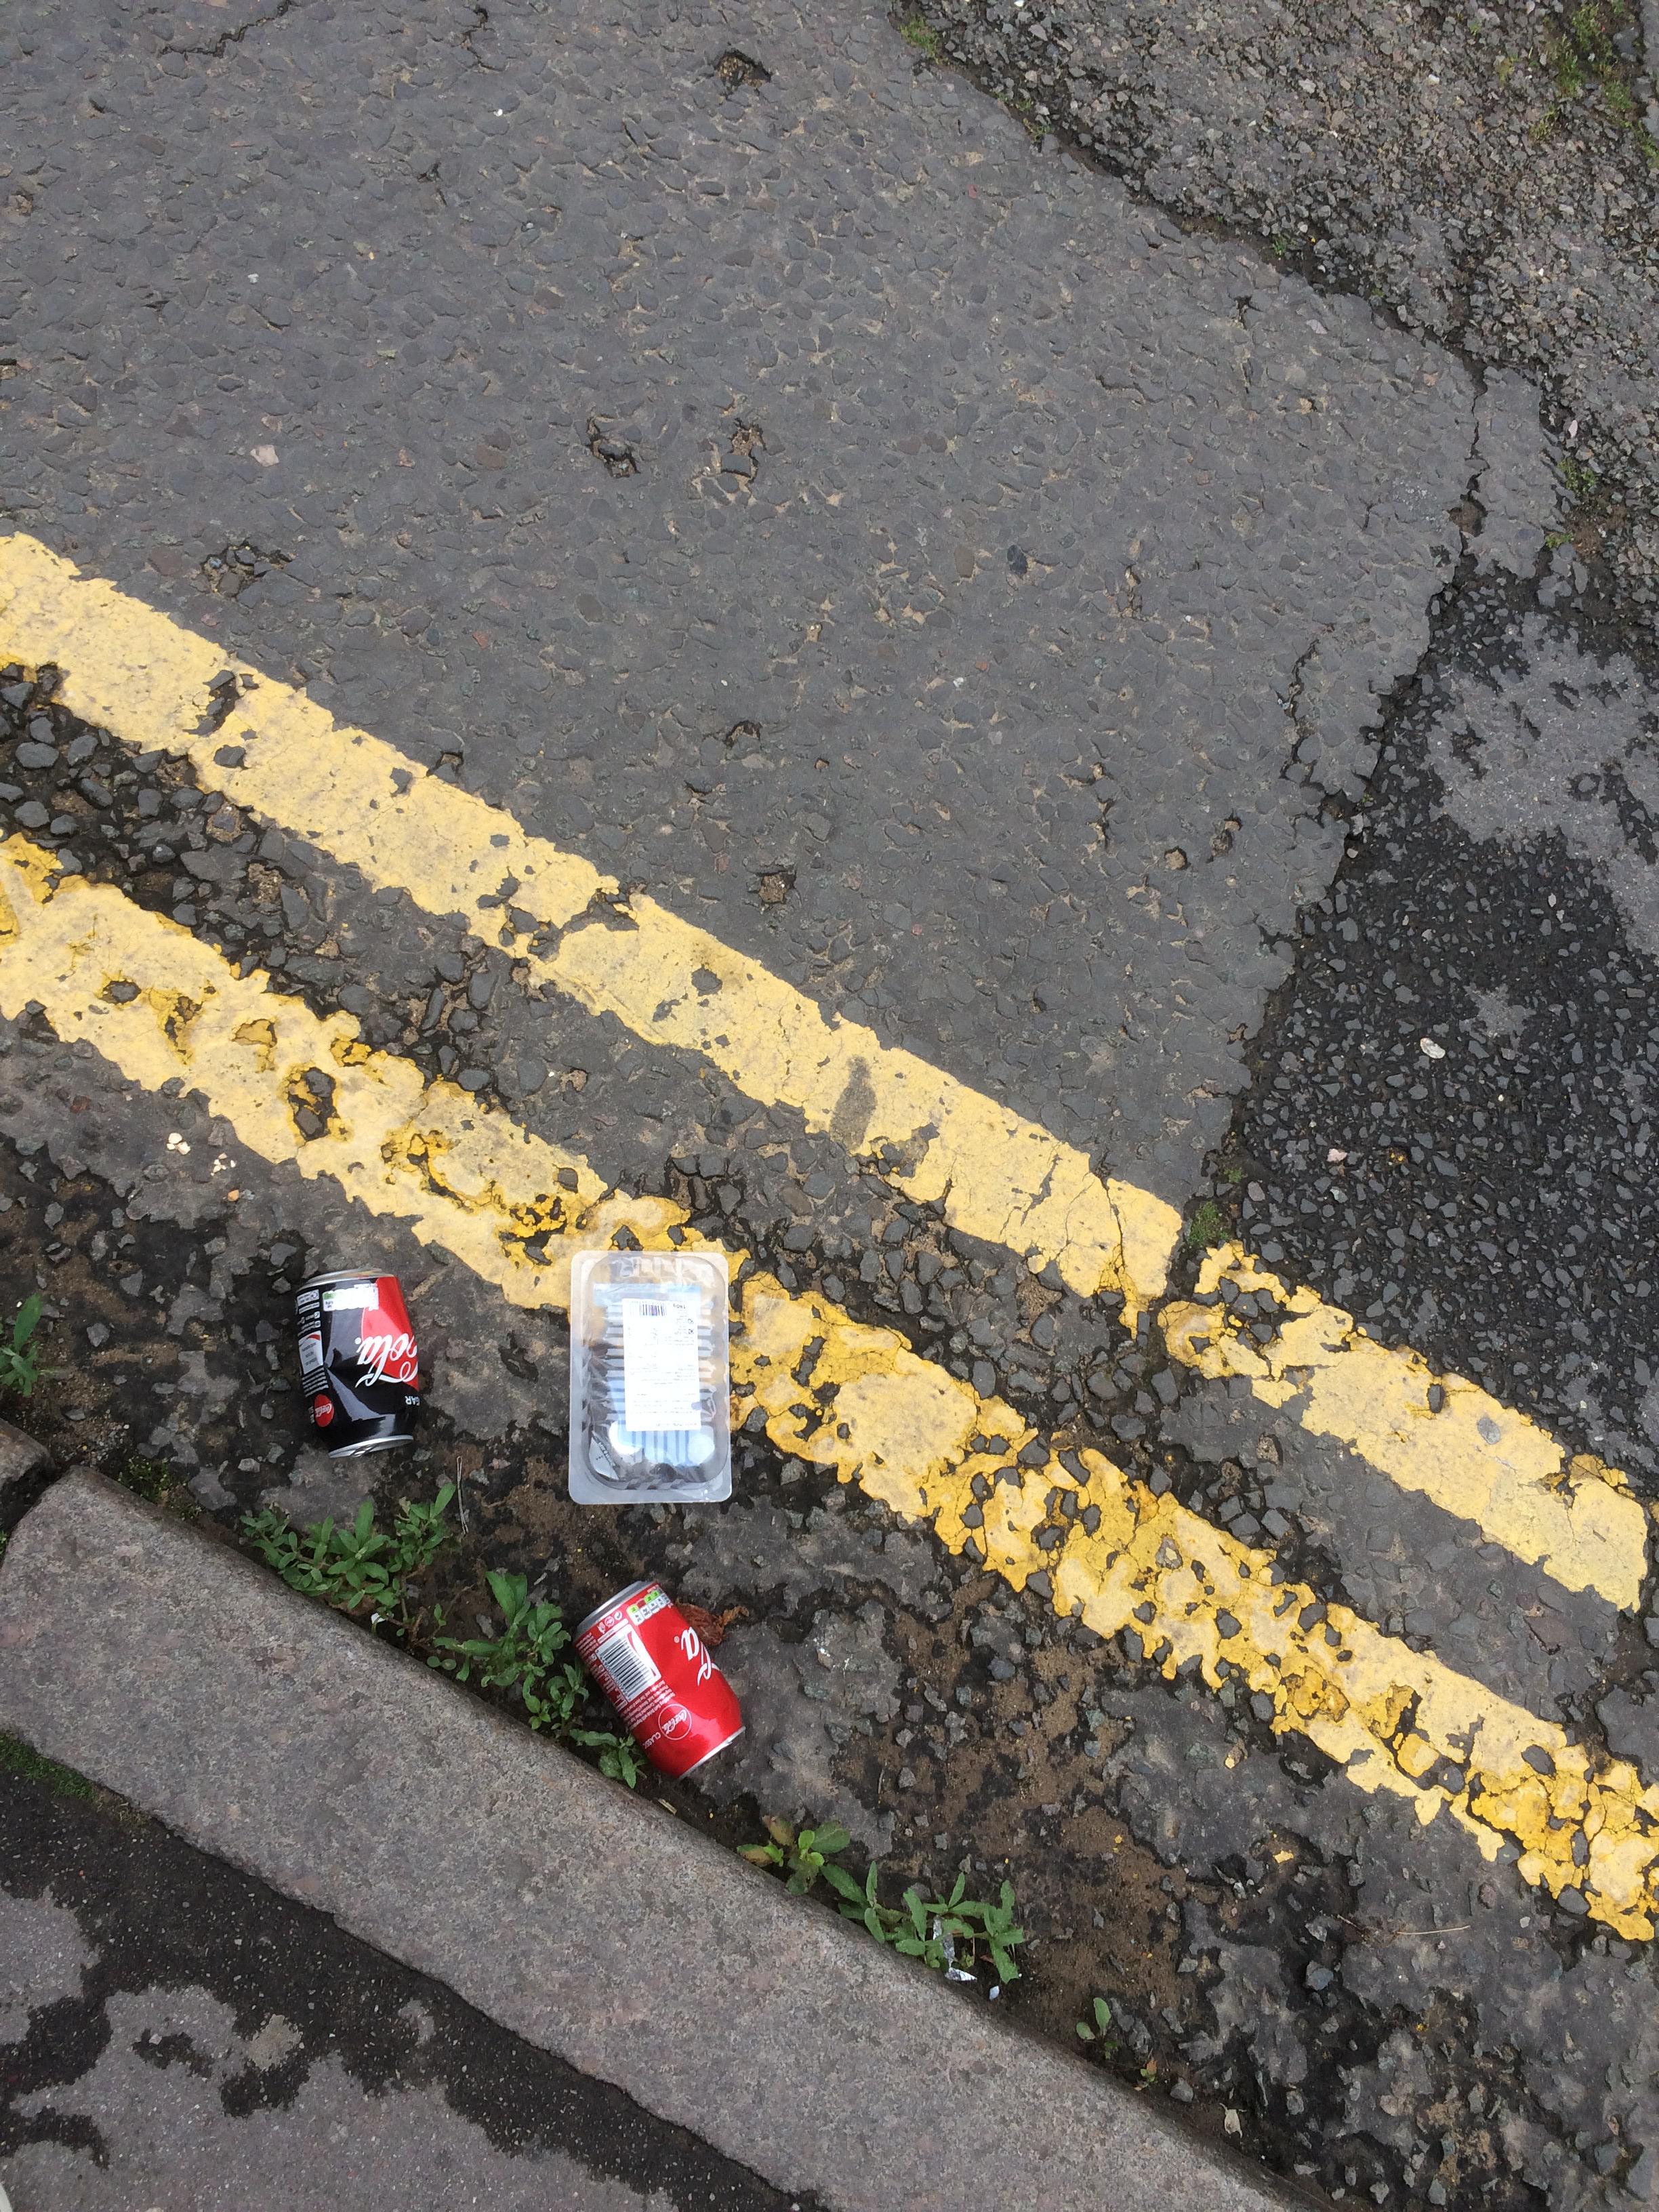
Object: Drink can (Can)

Object: Drink can (Can)

Object: Disposable food container (Plastic container)